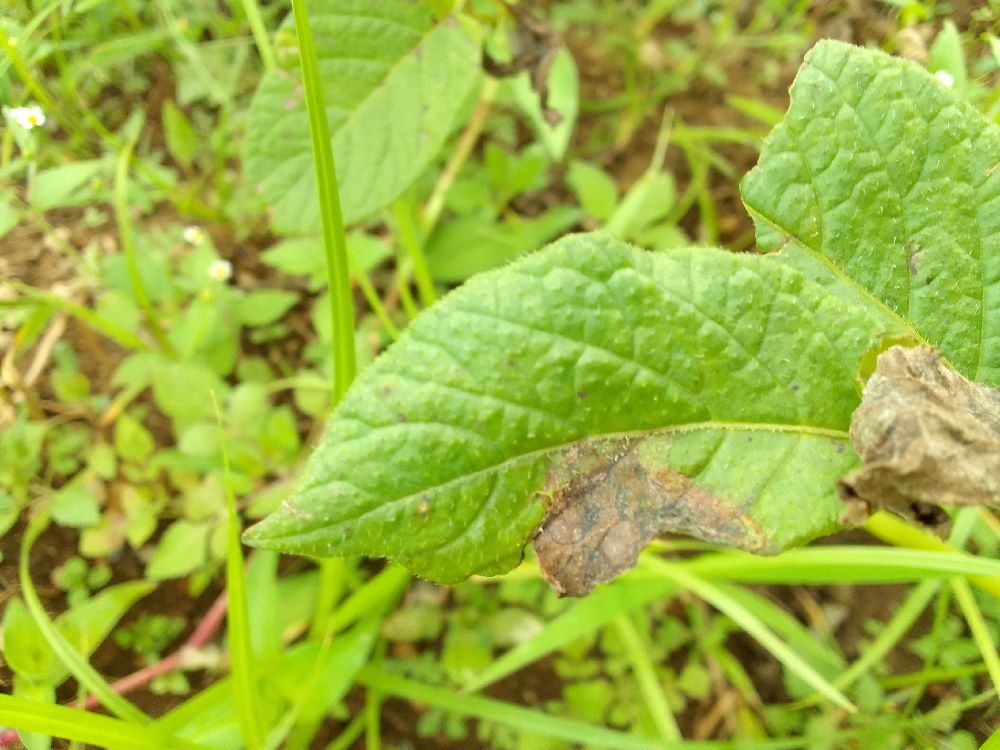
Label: Late blight